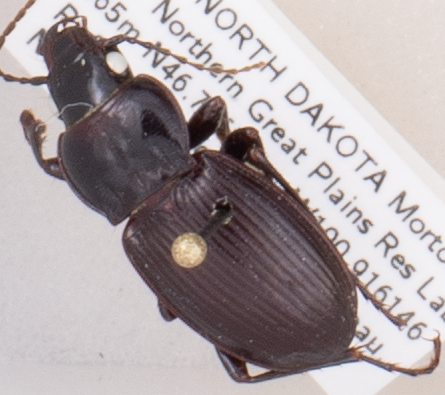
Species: Cyclotrachelus torvus
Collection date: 2019-07-09
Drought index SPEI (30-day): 0.17
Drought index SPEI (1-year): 1.28
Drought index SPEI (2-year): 1.13